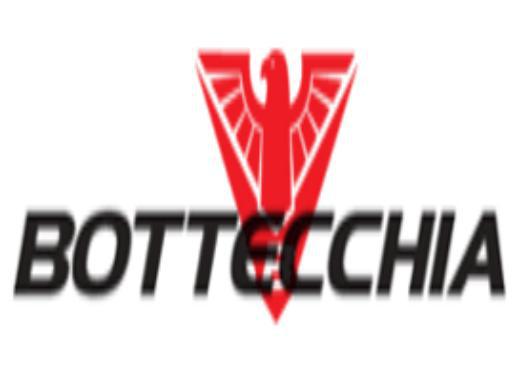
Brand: bottecchia
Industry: Transportation